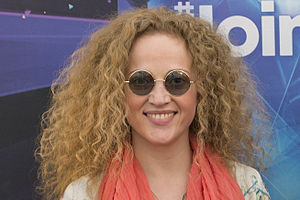
Mariko Ebralidze
Mariko Ebralidze, 2014
Mariko Ebralidze, eller blot Mariko, er en georgisk sangerinde og pianist. Hun repræsenterede Georgien i Eurovision Song Contest 2014 sammen med gruppen The Shin og nummeret "Three Minutes to Earth".